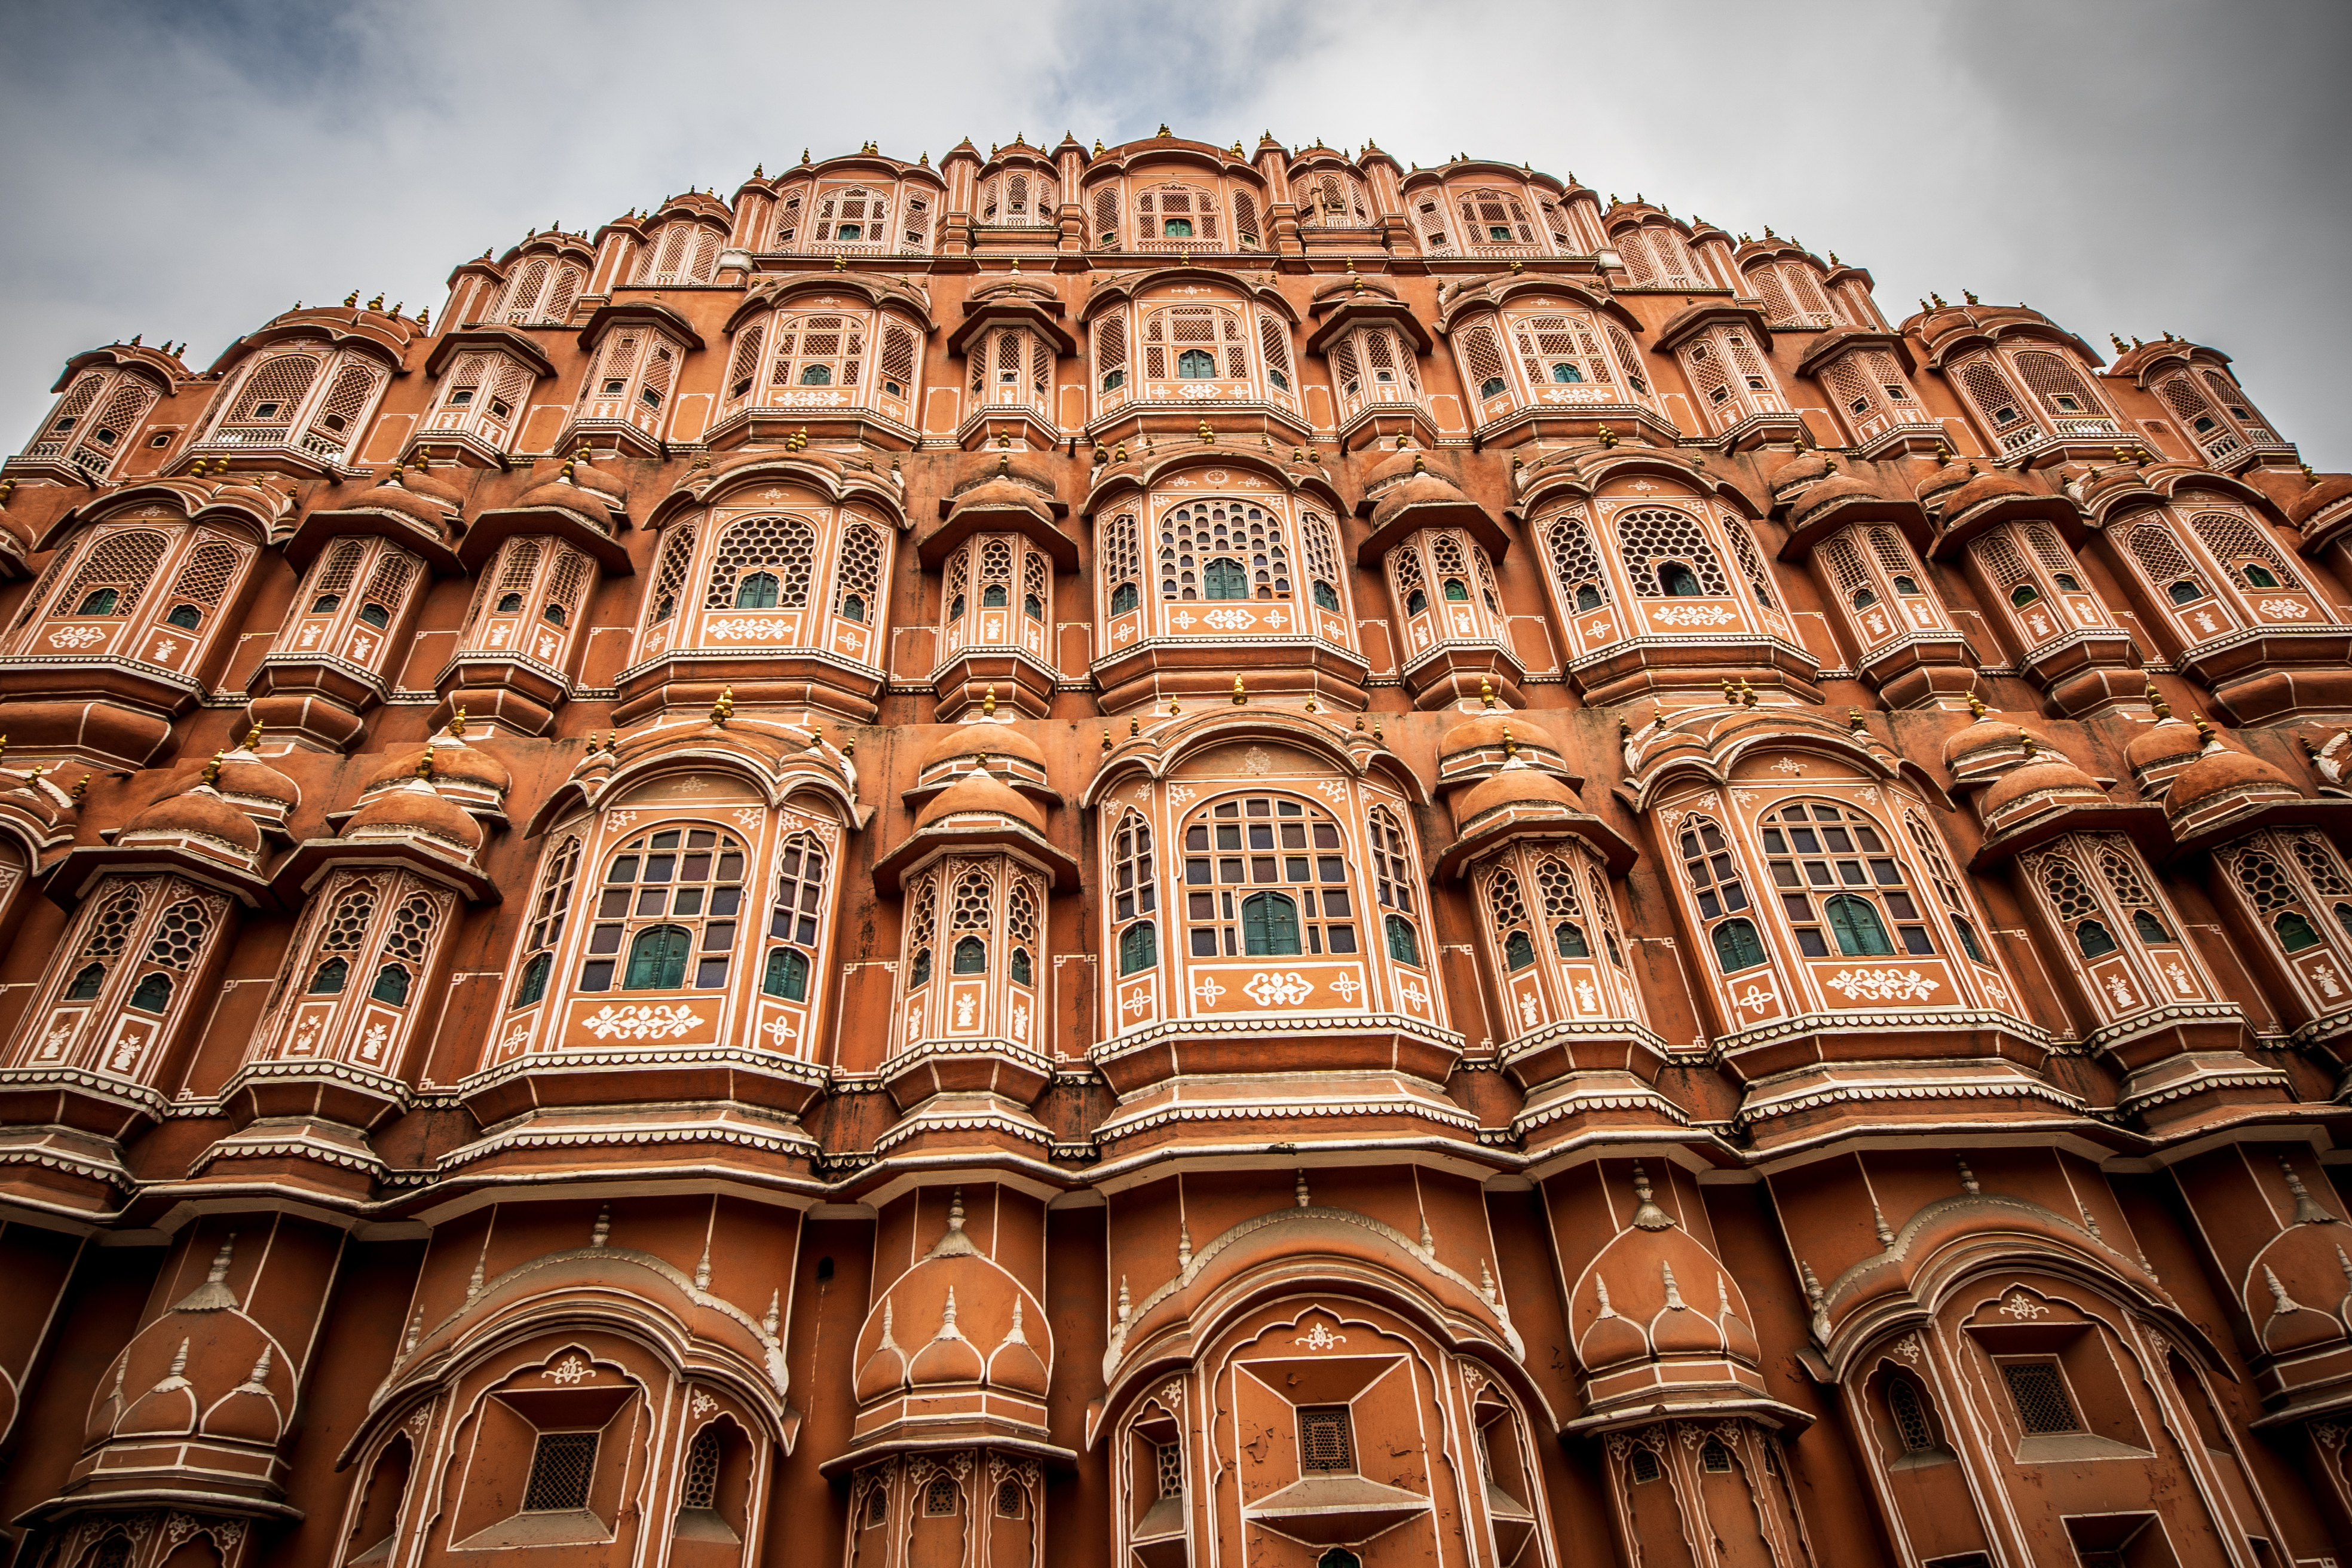
jaipur, ancient, architecture, asia, asian, attraction, beautiful, building, city, colorful, concepts, culture, destination, dome, exotic, facade, famous, front, harem, hawa, historic, historical, india, indian, journey, landmark, mahal, maharajah, maharani, mughal, north, palace, pink, rajasthan, rajput, red, sightseeing, sky, sultan, tourism, tourist, town, traditional, travel, trip, vacation, voyage, window, winds, classical architecture, urban area, byzantine architecture, arch, symmetry, medieval architecture, historic site, metropolis, house, photography, baptistery, apartment, tourist attraction, balcony, ancient history, place of worship